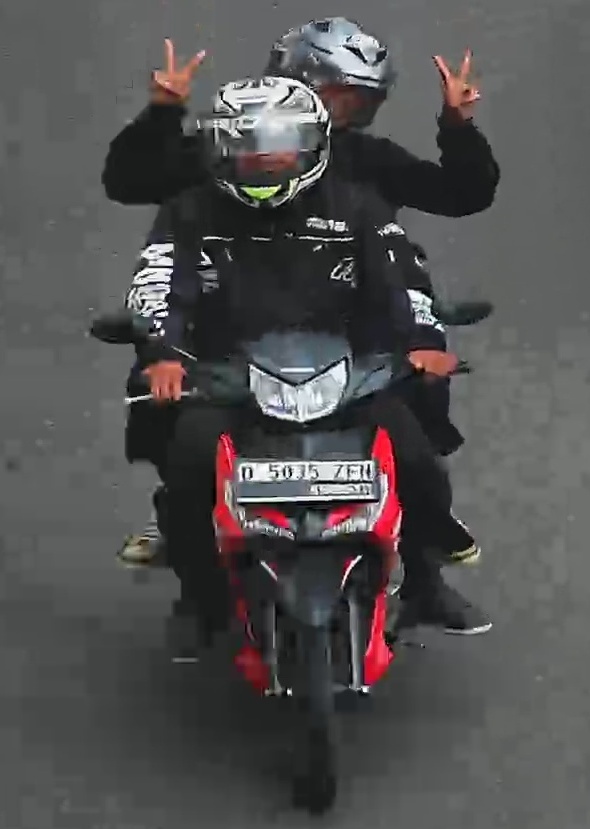
person-with-helmet: 2
person-without-helmet: 0